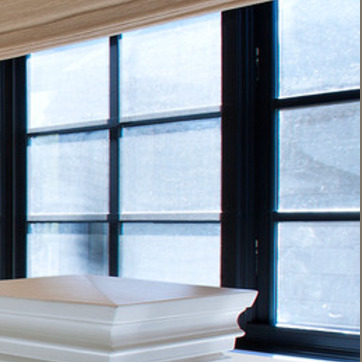
Material: glass